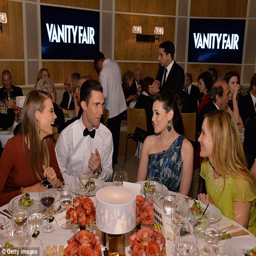
on the inside : person and fashion model dine with actors at the event